Bernardo Reyes

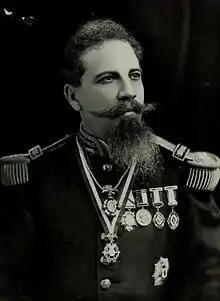
Portrait of Bernardo Reyes

Bernardo Doroteo Reyes Ogazón (30 August 1850 – 9 February 1913) was a Mexican general and politician who fought in the Second French intervention in Mexico and served as the appointed Governor of Nuevo León for more than two decades during the Porfiriato. During Reyes's administration as Governor, the state made important economic, industrial and social advances, and he was one of the closest and most faithful allies of President of Mexico Porfirio Díaz. He was killed during a failed coup d'état (known as the Ten Tragic Days) against President Francisco I. Madero in the first stage of the Mexican Revolution.